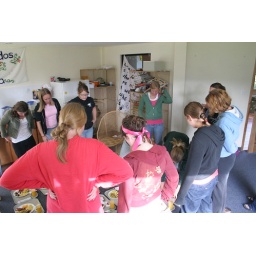
breakfast in bed for the boys